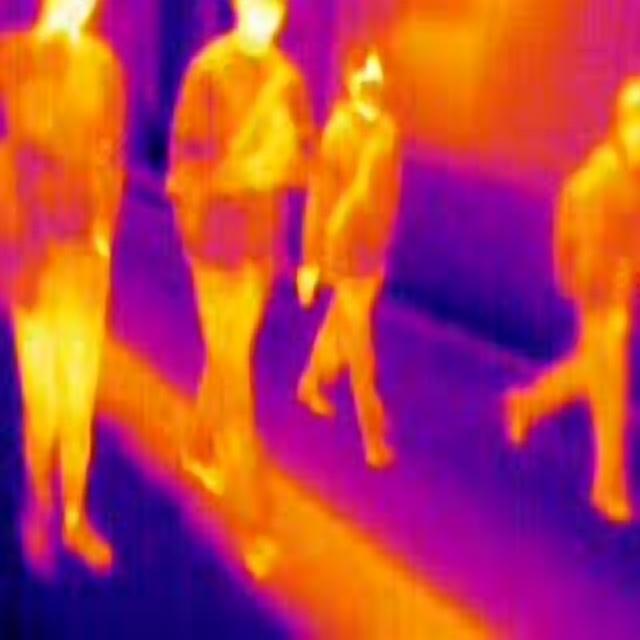
Detected objects:
label: person
label: person
label: person
label: person